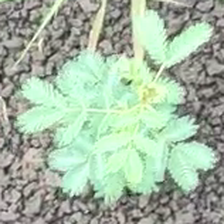
Weed species: Dwarf_cassia_(Chamaecrista pumila)